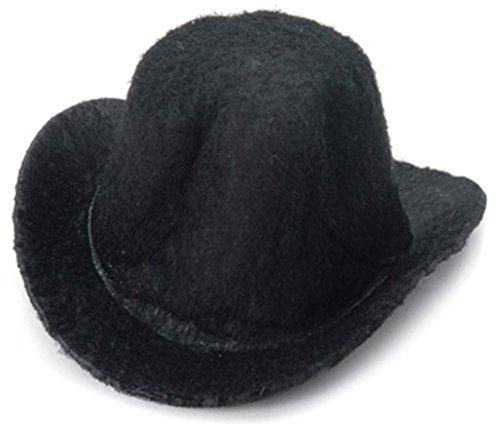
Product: Darice Doll Hat: Black Felt Top Hat, 2 inches, 1 Piece
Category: Toys & Games | Dolls & Accessories | Doll Accessories
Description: Black felt top hat measures 2 x 1.25 x 1" in Size.
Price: $4.35
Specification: ProductDimensions:1.9x1.6x0.3inches|ShippingWeight:0.32ounces(Viewshippingratesandpolicies)|Itemmodelnumber:12767|ASIN:B00DD4W0QM